Answer in natural language. Consider the 3D positions of the objects in the scene and not just the 2D positions in the image. Is the centerpoint of  Doorway (highlighted by a red box) at a higher height than black colour chair (highlighted by a blue box)? Choose between the following options: no or yes
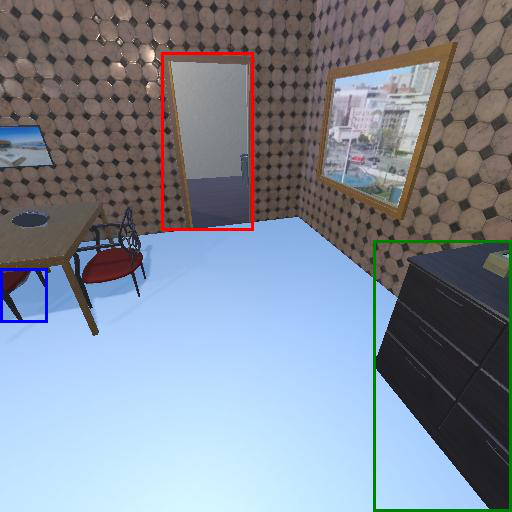
<answer>no</answer>